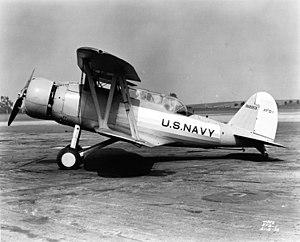
Le Douglas XFD était le prototype d'un chasseur embarqué biplan biplace américain pour la marine américaine. Conçu pendant les années 1930, il fut le premier avion de chasse construit par la Douglas Aircraft Company.